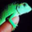
Label: lizard